Trần Phú

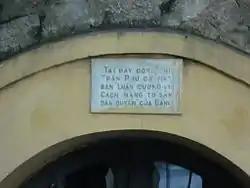
The sign on the basement of the house on 90 Tho Nhuom Street, Hanoi says: "Mr. Tran Phu wrote the "Theses on the bourgeois revolution of civil rights" here"

April 1930, he came back to Vietnam and joined the Central Committee of the Communist Party of Vietnam. He was given the work of editing "Theses on the bourgeois revolution of civil rights". On 19 April 1931, he was arrested by the French. He died on 6 September 1931 due to tortures by the French.